Vereinigte Glanzstoff-Fabriken

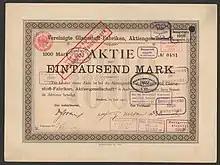
Share of the Vereinigte Glanzstoff-Fabriken AG, issued June 1900

The VGF rayon that began to be sold early in 1900 had relatively coarse yarns of 100–200 denier.